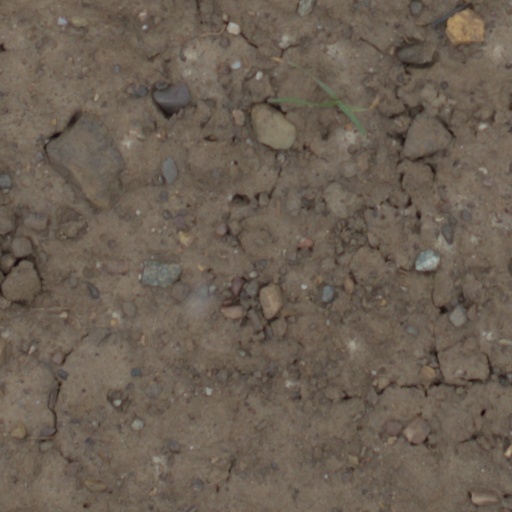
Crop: wheat